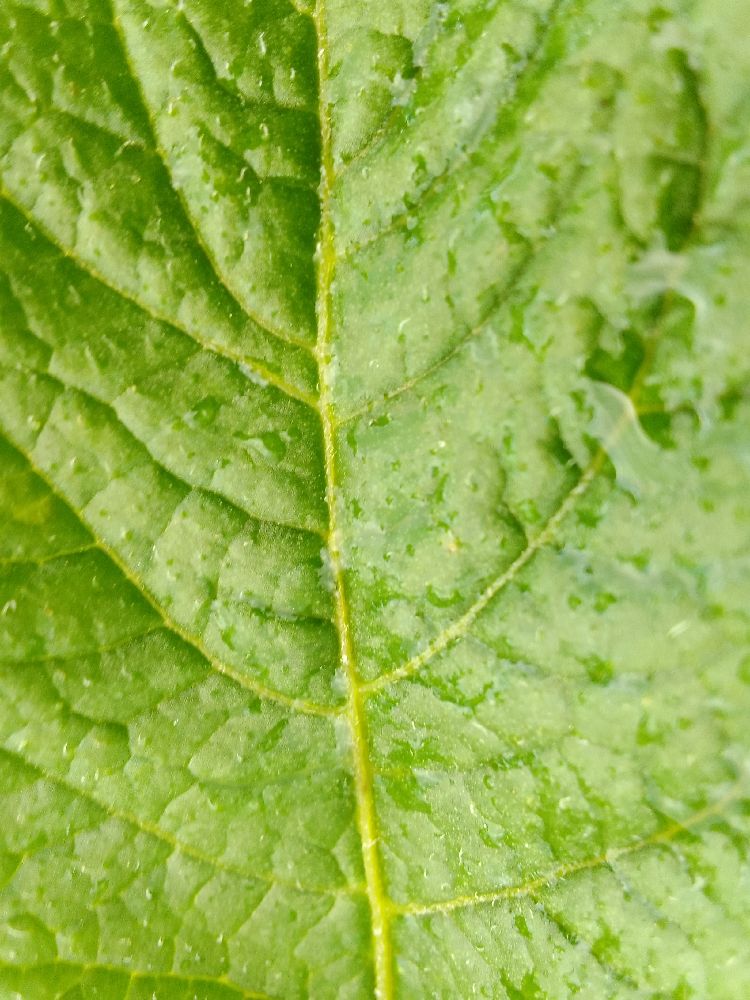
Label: Healthy